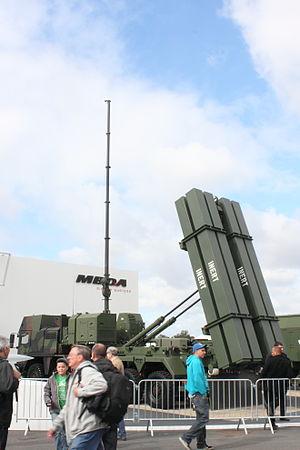
Le Medium Extended Air Defense System est un projet militaire destiné à remplacer les systèmes de missiles sol-air MIM-104 Patriot et MIM-23 Hawk qui a démarré en 1995 et qui, en 2013, bien que son développement continue, voit la majorité de ses financements stoppés. Les États-Unis, l'Allemagne et l'Italie participent au projet dans le cadre d'une structure de l'OTAN tandis que la France, initialement présente, s'est retirée en mai 1996.